Étienne Pasquier

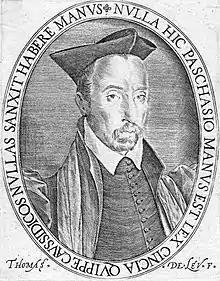
Étienne Pasquier by Thomas de Leu.jpg

Étienne Pasquier (7 June 152930 August 30 1615) was a French lawyer and man of letters. By his own account he was born in Paris on 7 June 1529, but according to others he was born in 1528. He was called to the Paris bar in 1549.